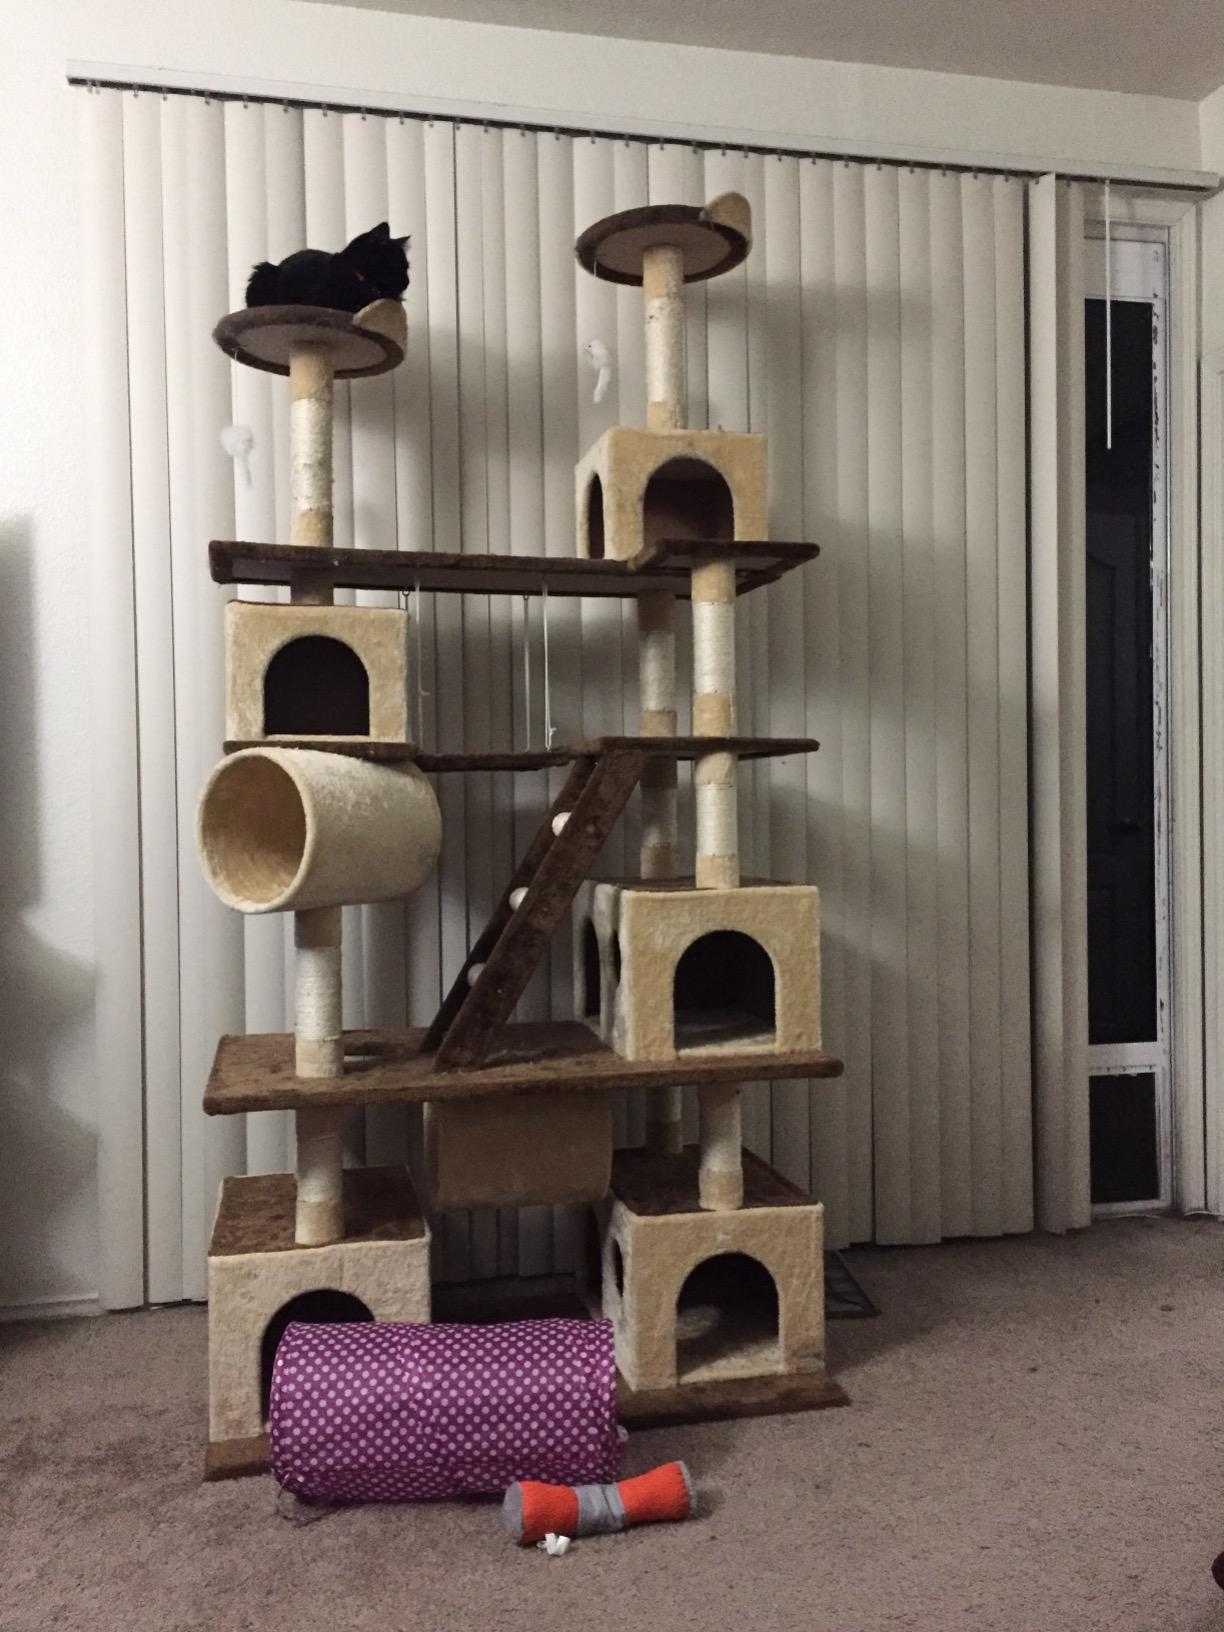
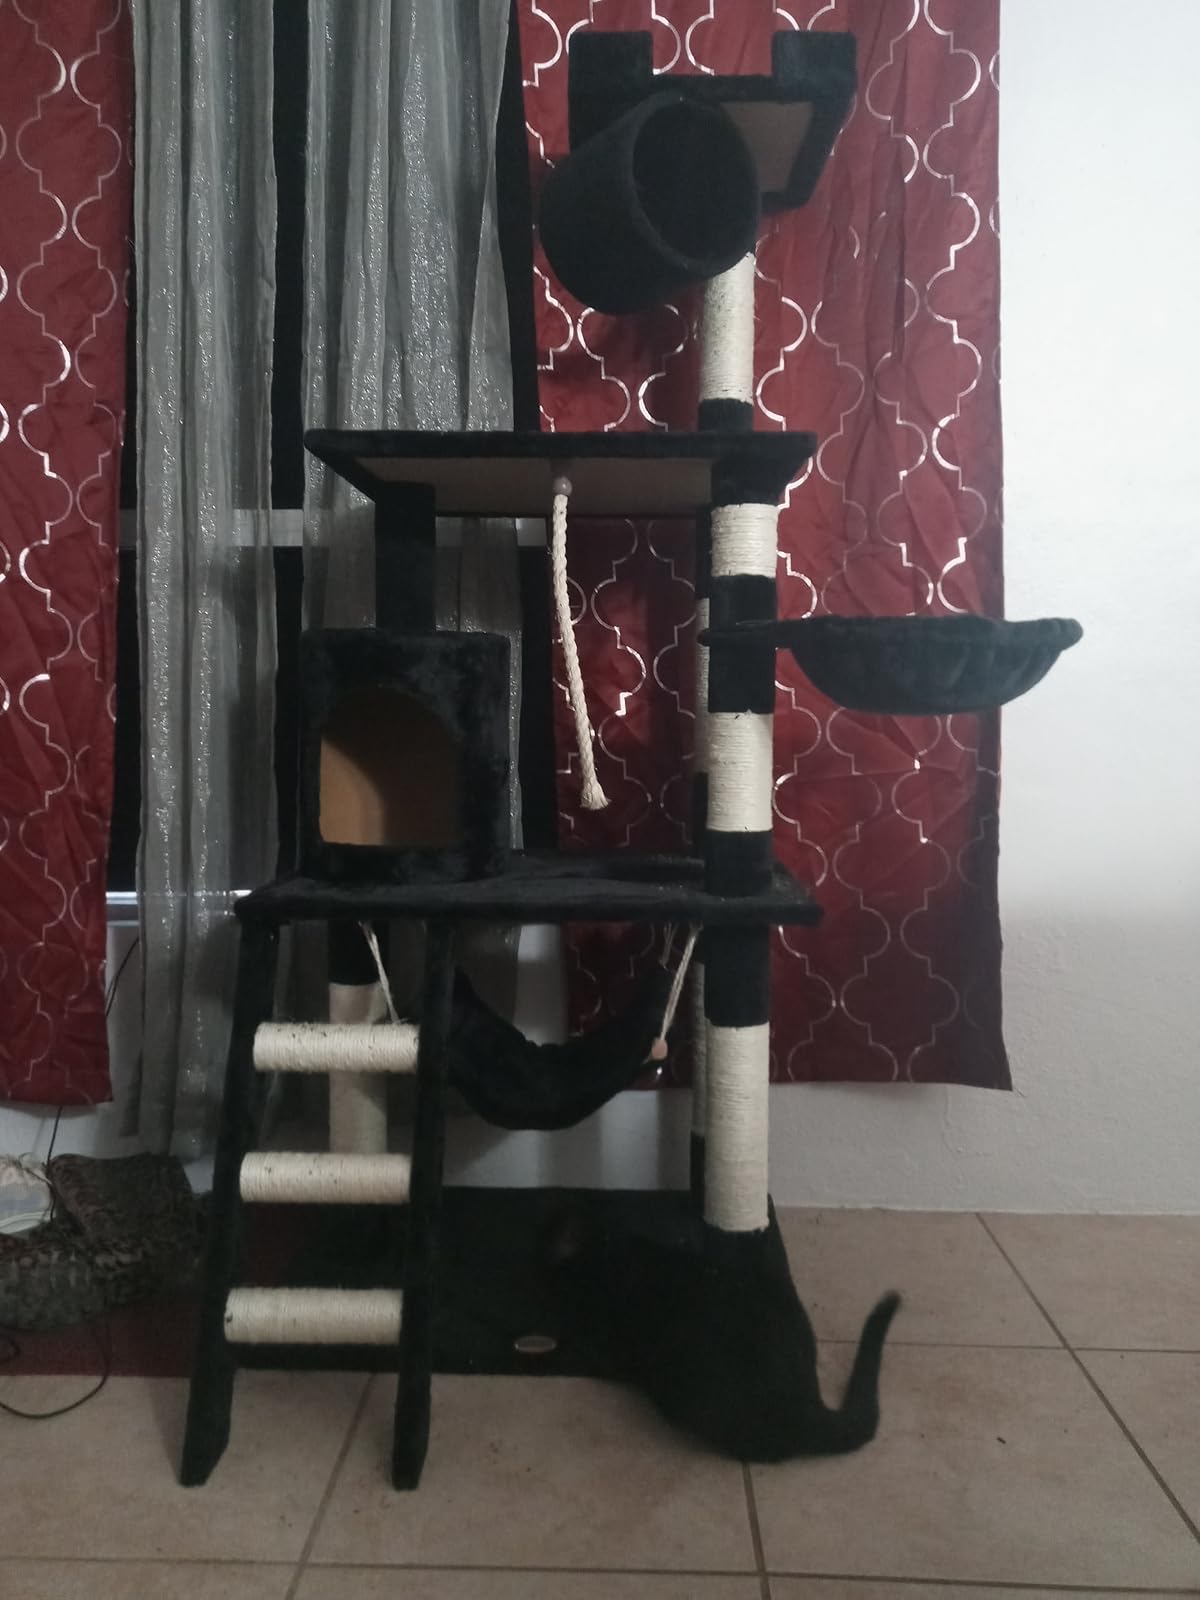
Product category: items_cat tree
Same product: no